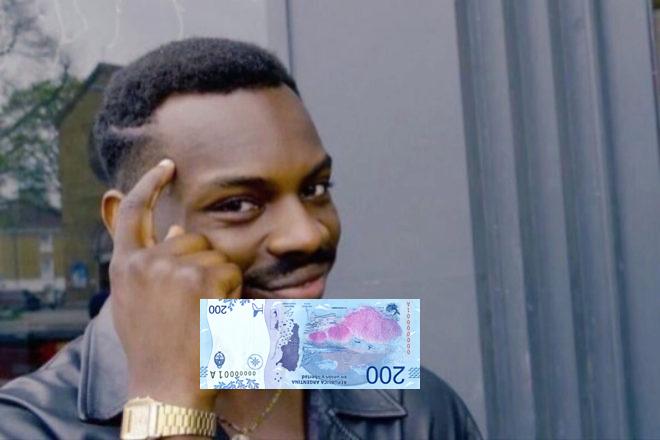
Denominación: 200